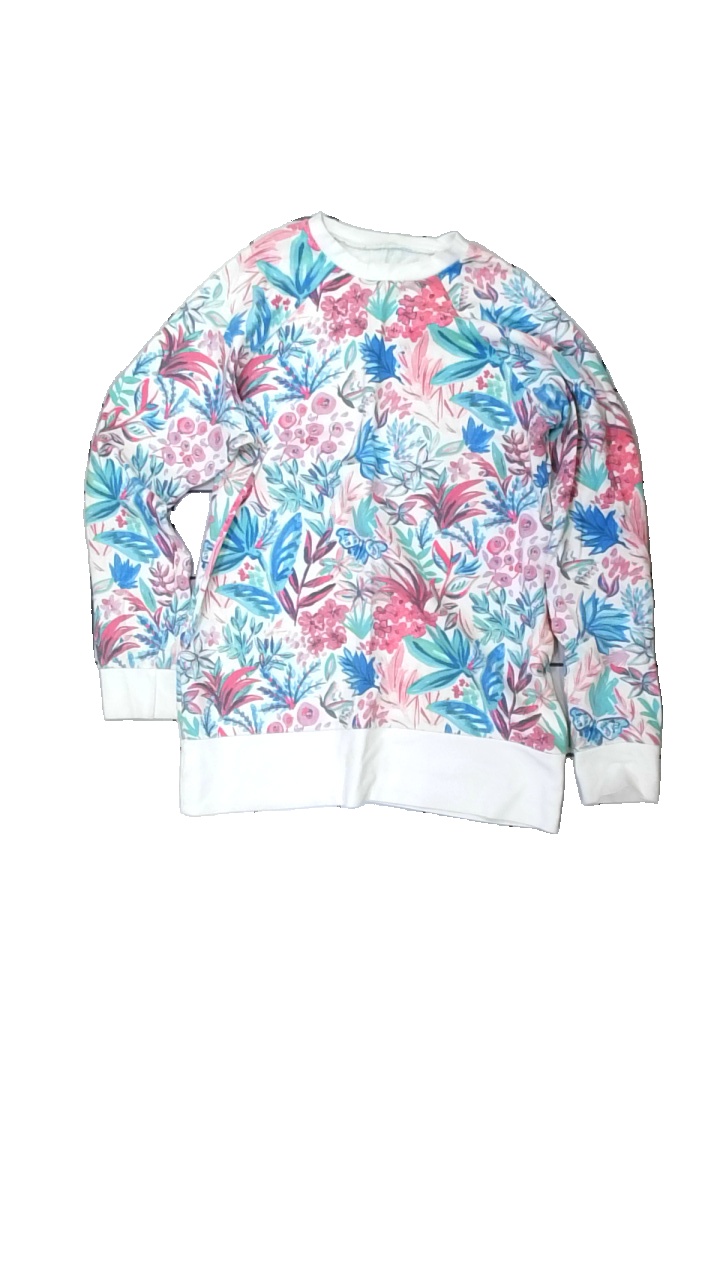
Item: Sweater (Ladies)
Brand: Missing
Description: blommig långärmad tjocktröja, nopprig, fläckar på armarna
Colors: White, Blue, Pink, Multicolor
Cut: Regular
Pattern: Floral print
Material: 71% viscose 29% polyester
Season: All
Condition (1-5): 2
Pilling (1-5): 3
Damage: fläck arm
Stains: Major
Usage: Export
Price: <50